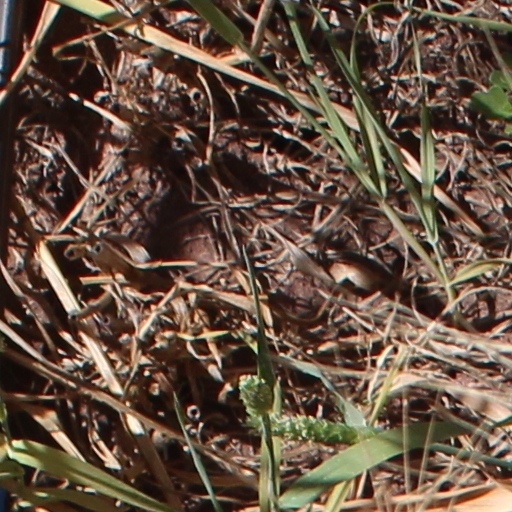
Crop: wheat